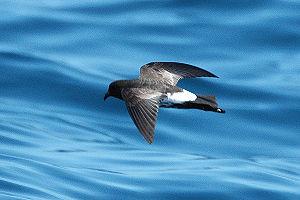
L'Océanite maori, est une espèce d'oiseaux de la famille des Oceanitidae. C'est une espèce monotypique.